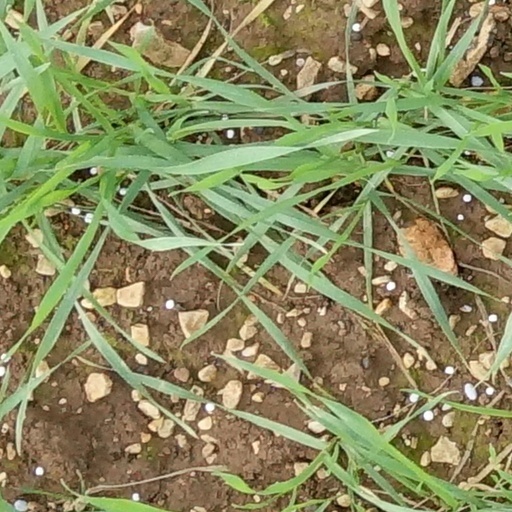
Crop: wheat